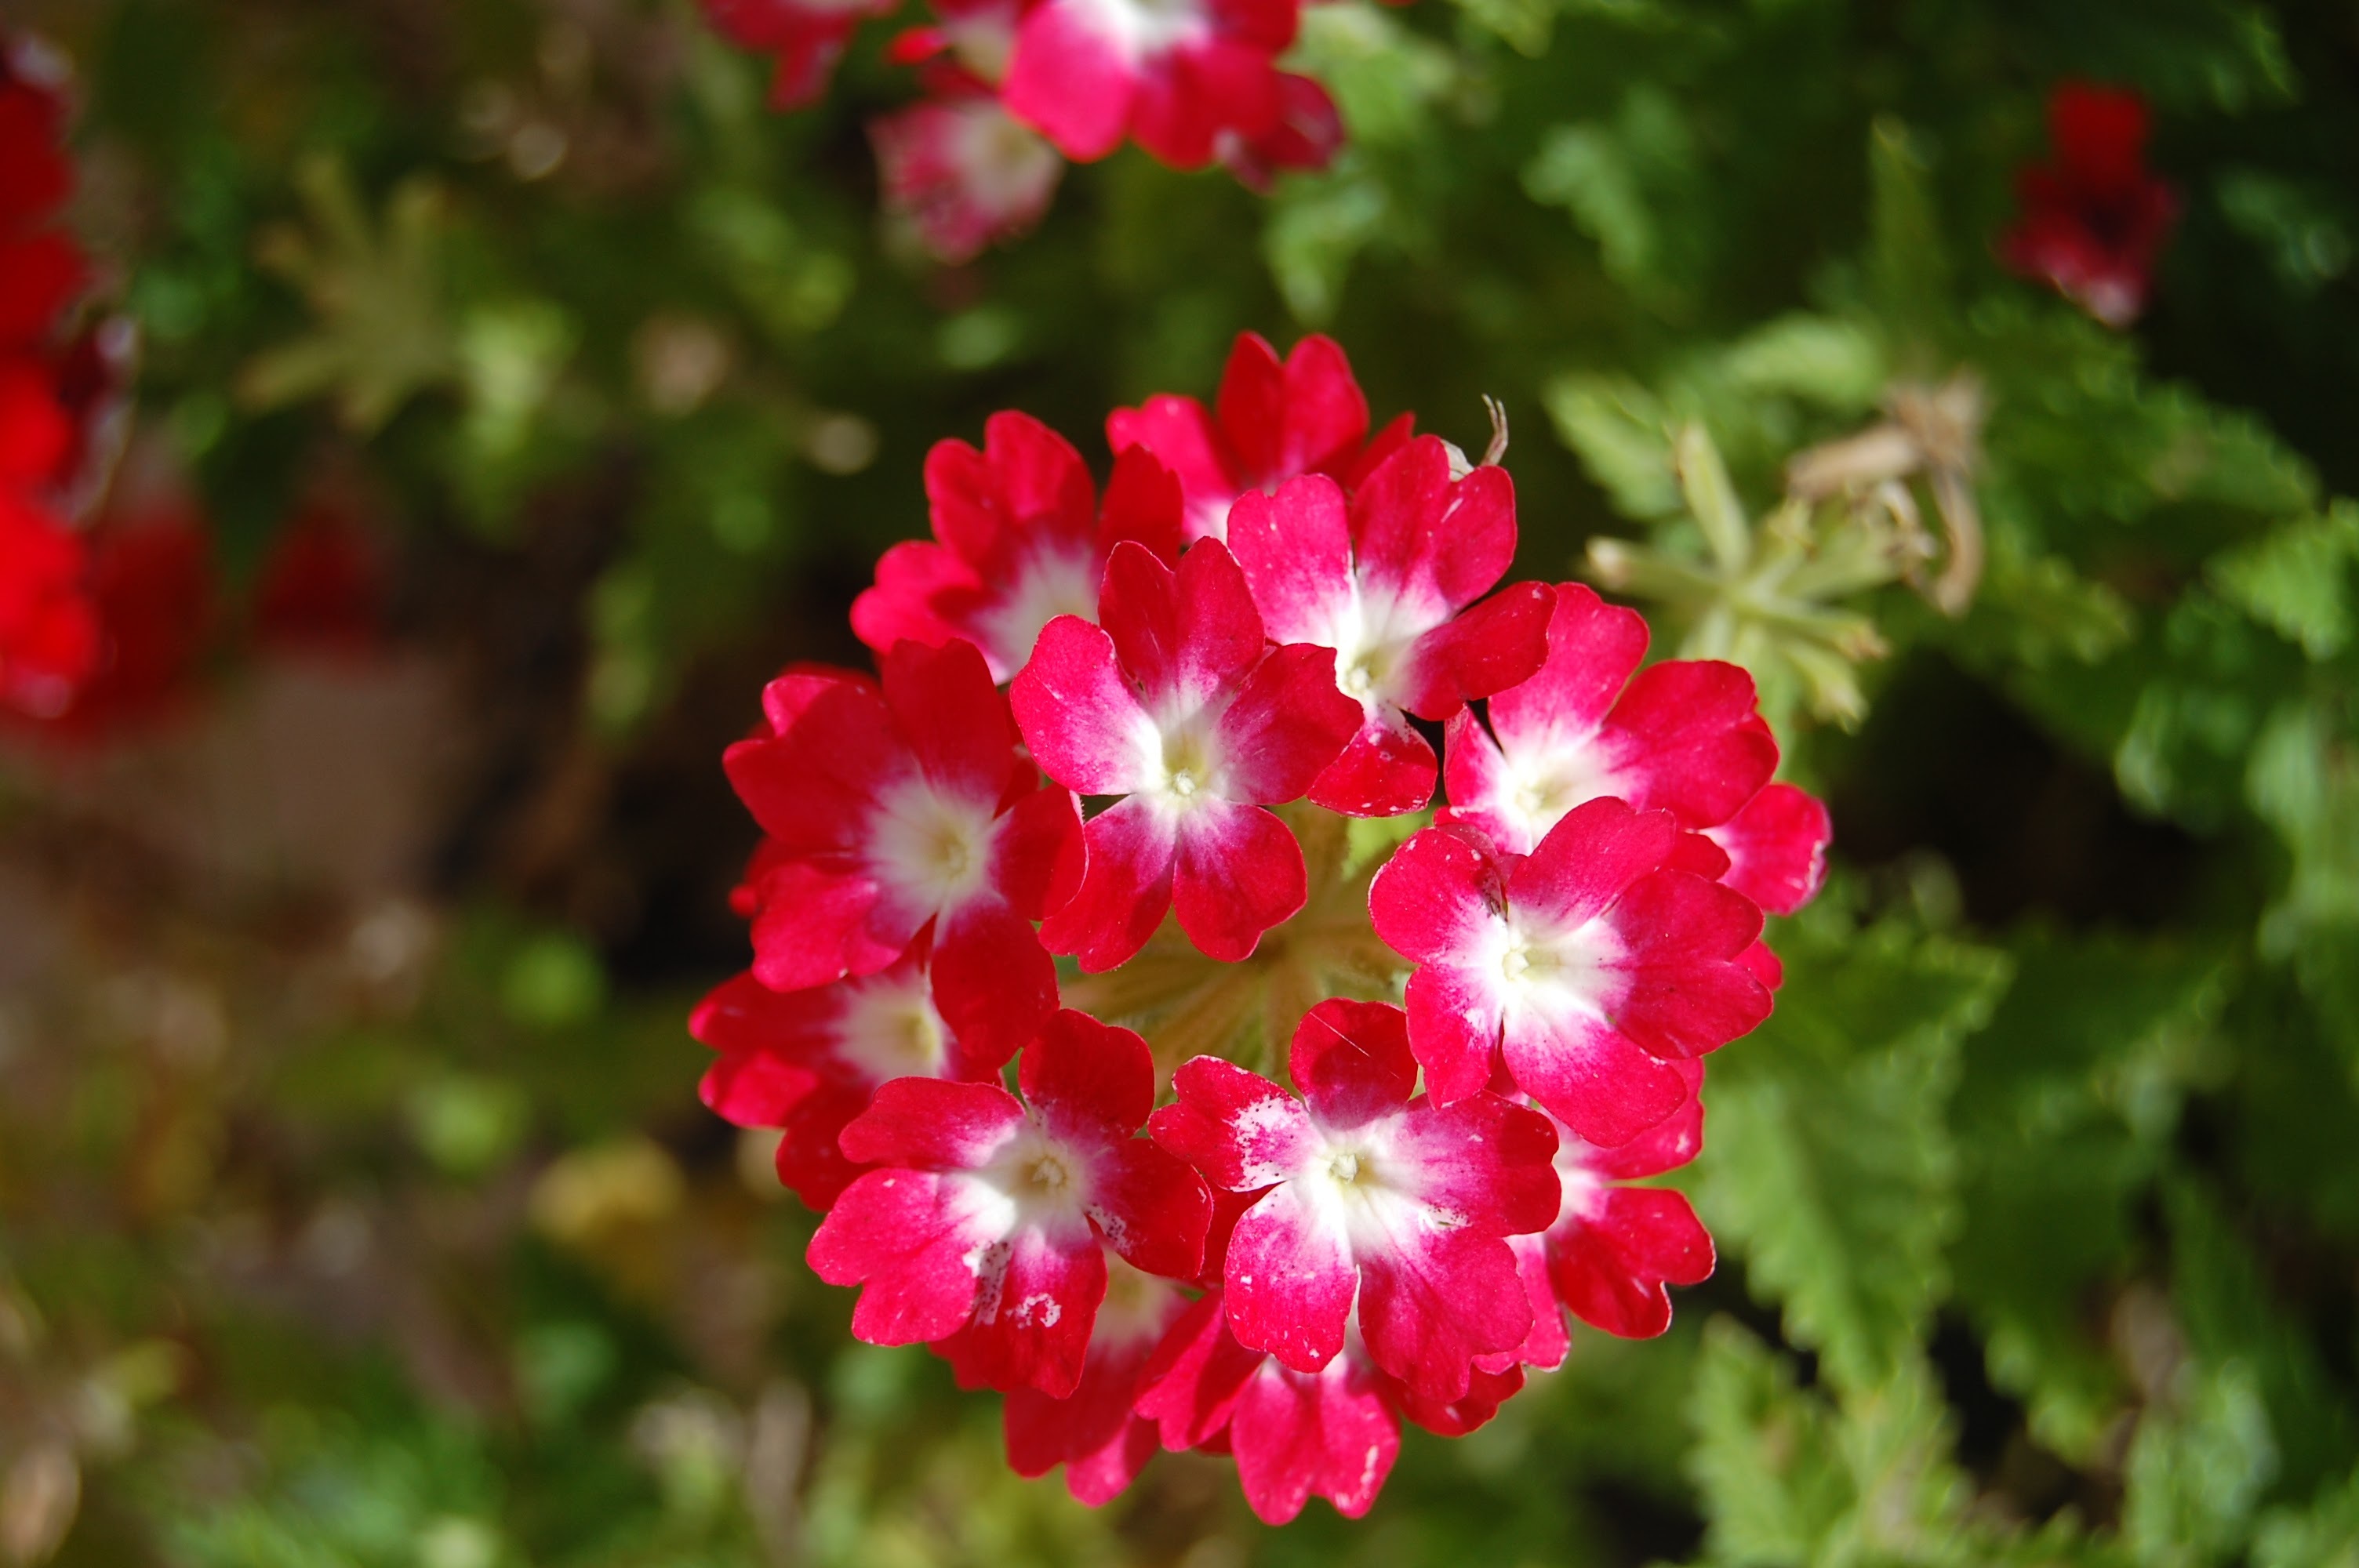
nature, plant, flower, petal, bouquet, spring, red, herb, botany, flora, wildflower, flowers, geranium, bouquet of flowers, bouquets, macro photography, flowering plant, verbena, verbena family, annual plant, land plant